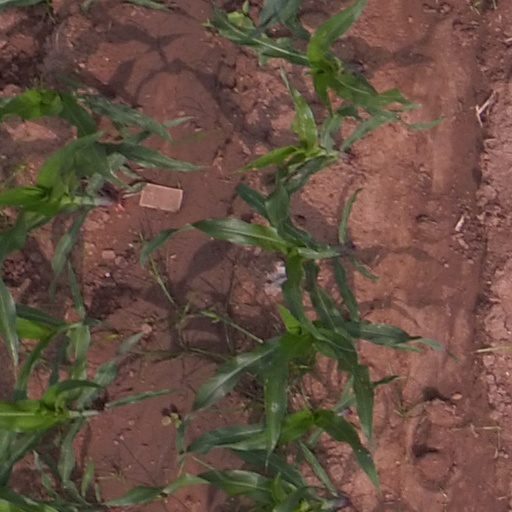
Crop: maize; corn